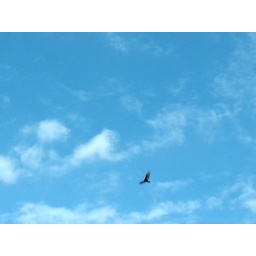
beautiful against a warm, blue sky day..